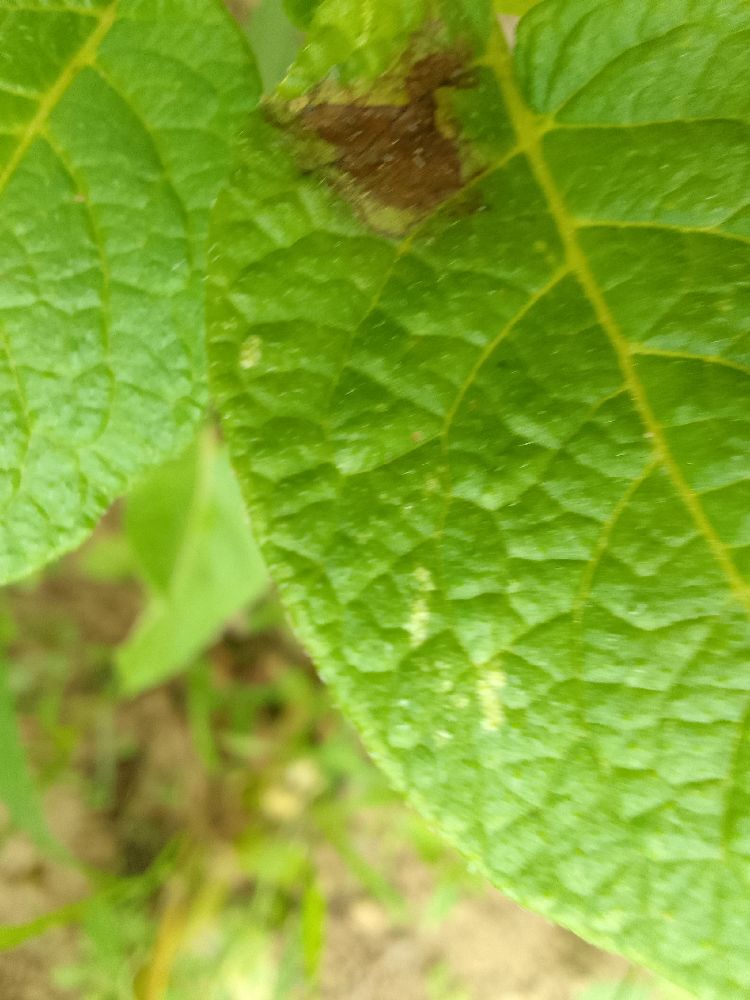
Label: Late blight